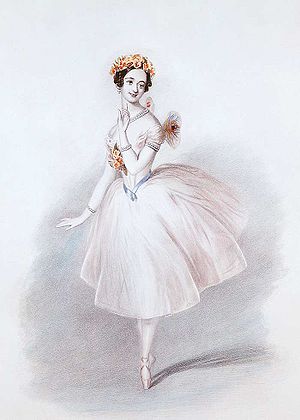
Sylfiden
Marie Taglioni i La Sylphide
Sylfiden er en romantisk ballet i to akter. Der var to versioner af balletten; den oprindelige koreograferet af Filippo Taglioni i 1832 og en version koreograferet af August Bournonville i 1836. Bournonvilles version er den eneste kendte version som har overlevet, og dermed er den en af verdens ældste overlevende balletter.